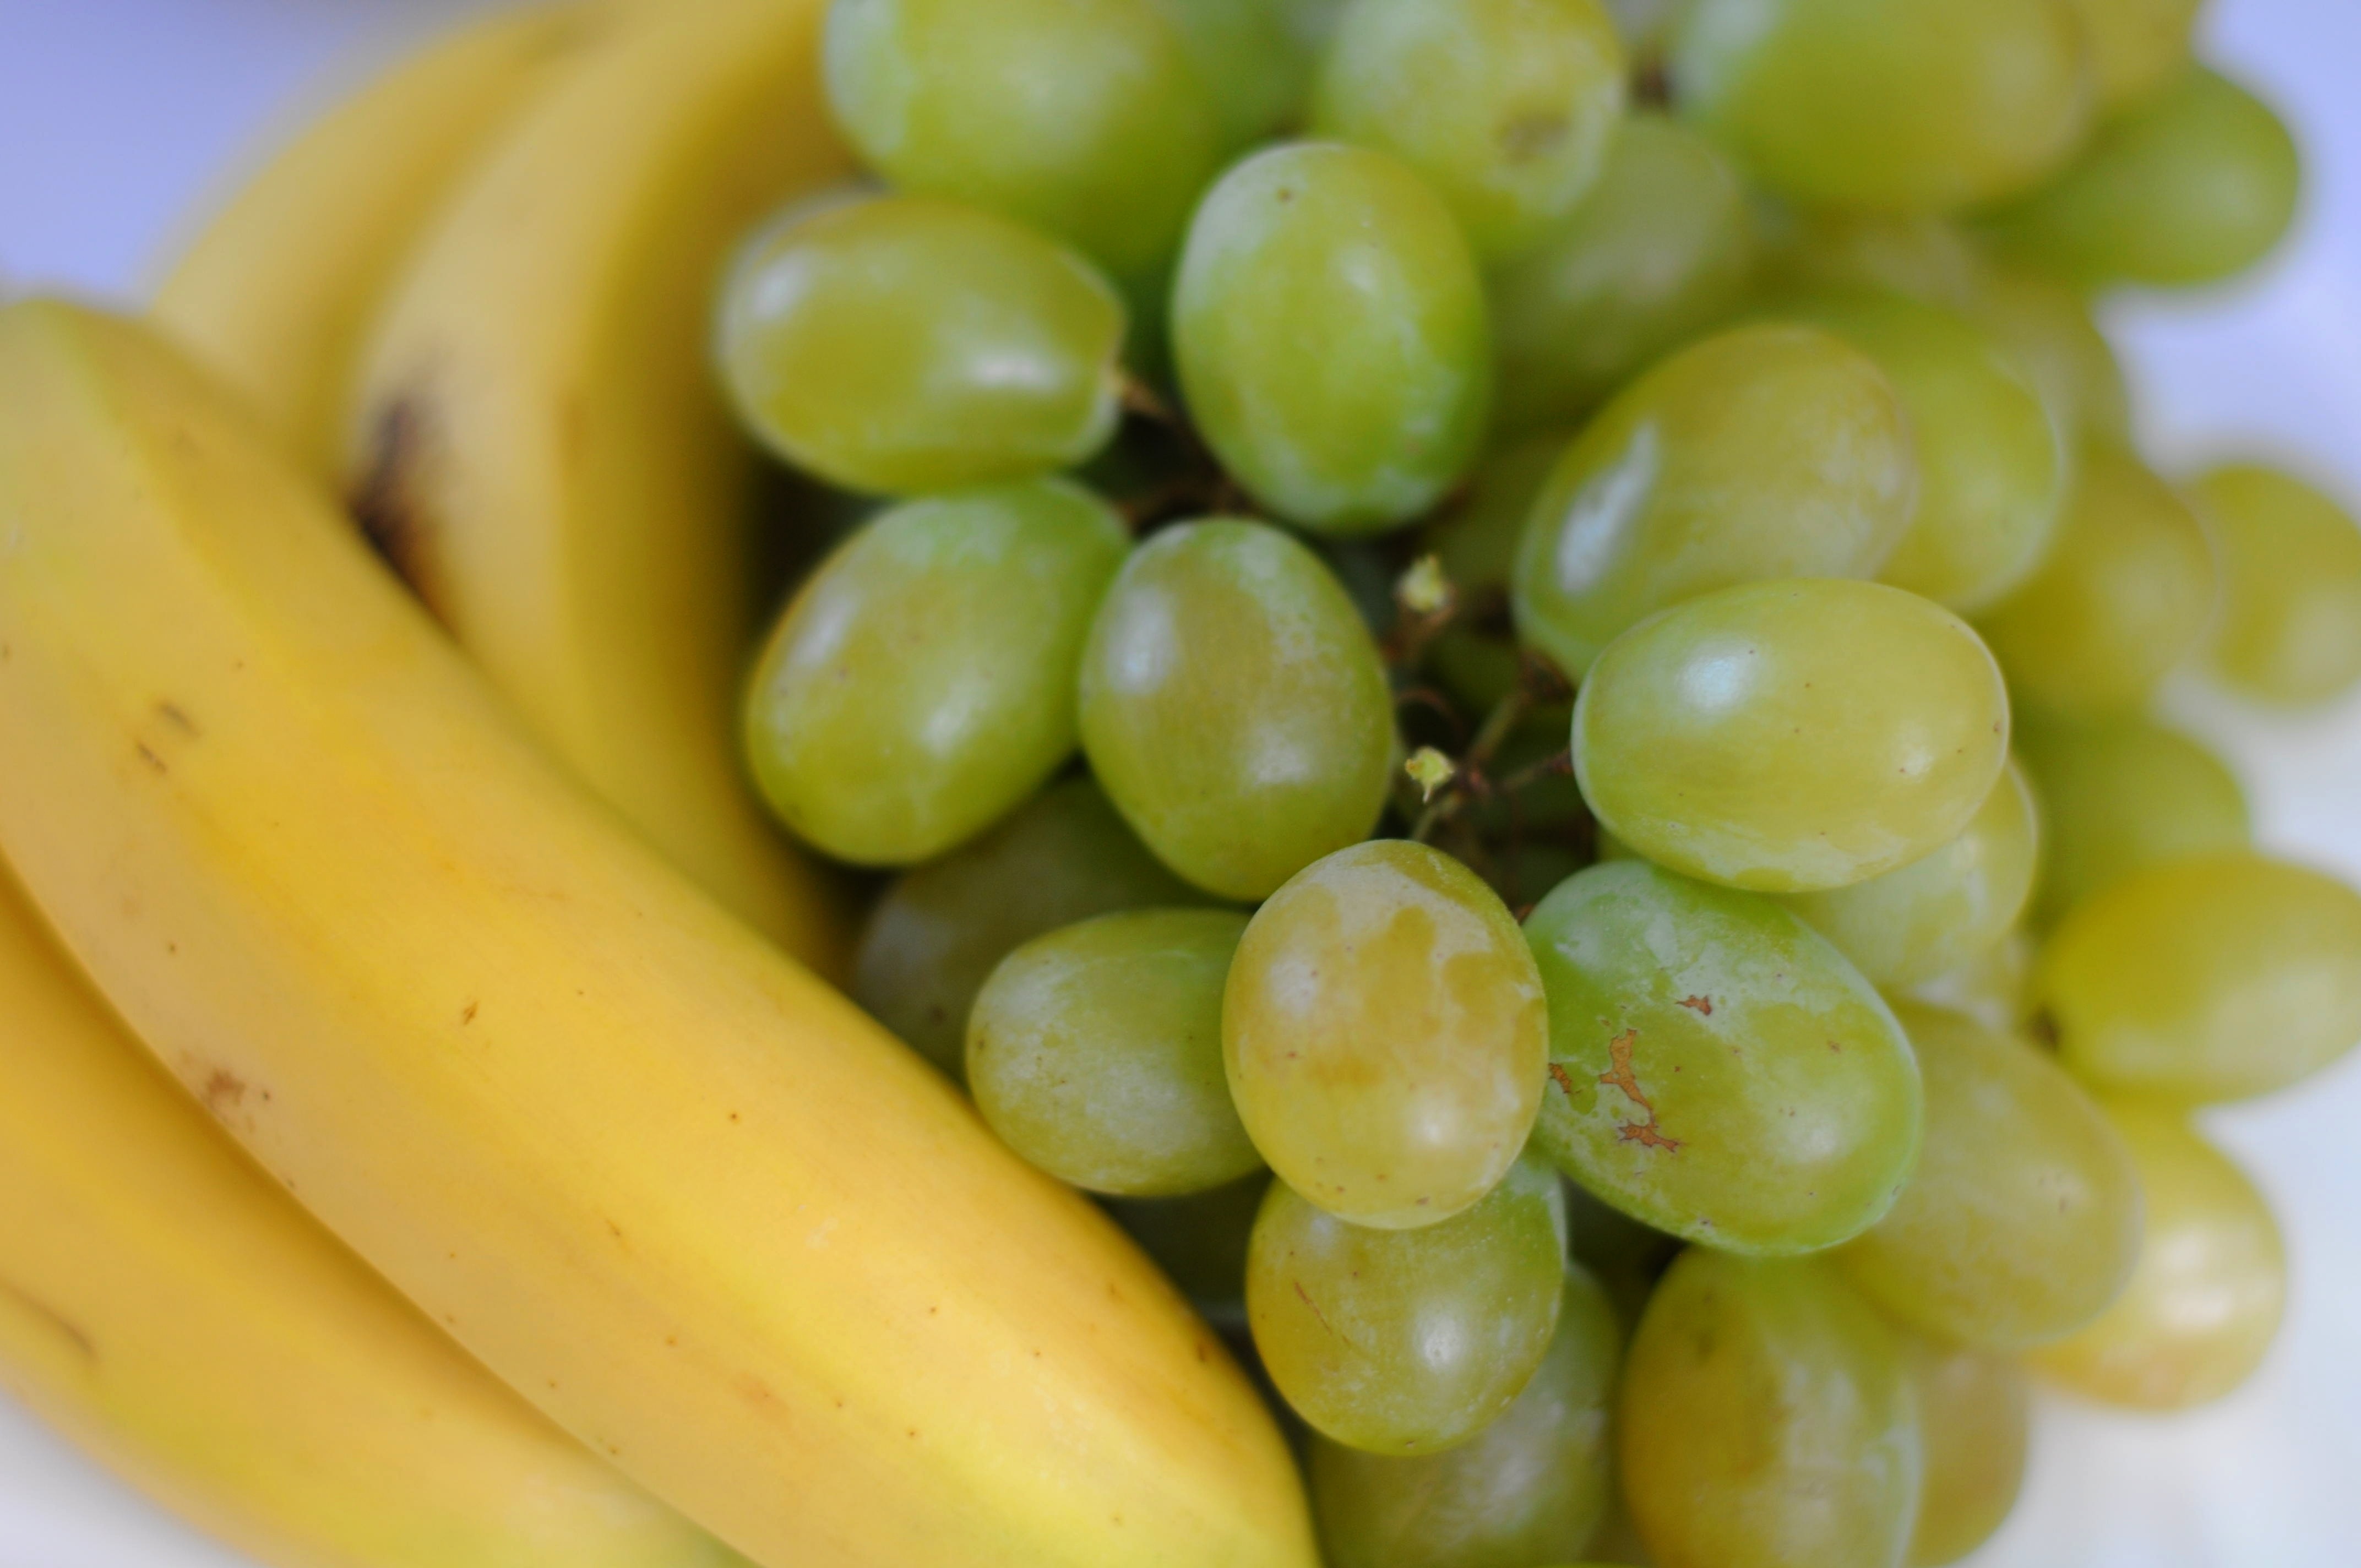
plant, grape, fruit, food, produce, vegetable, agriculture, grapes, flowering plant, vitis, land plant, grapevine family